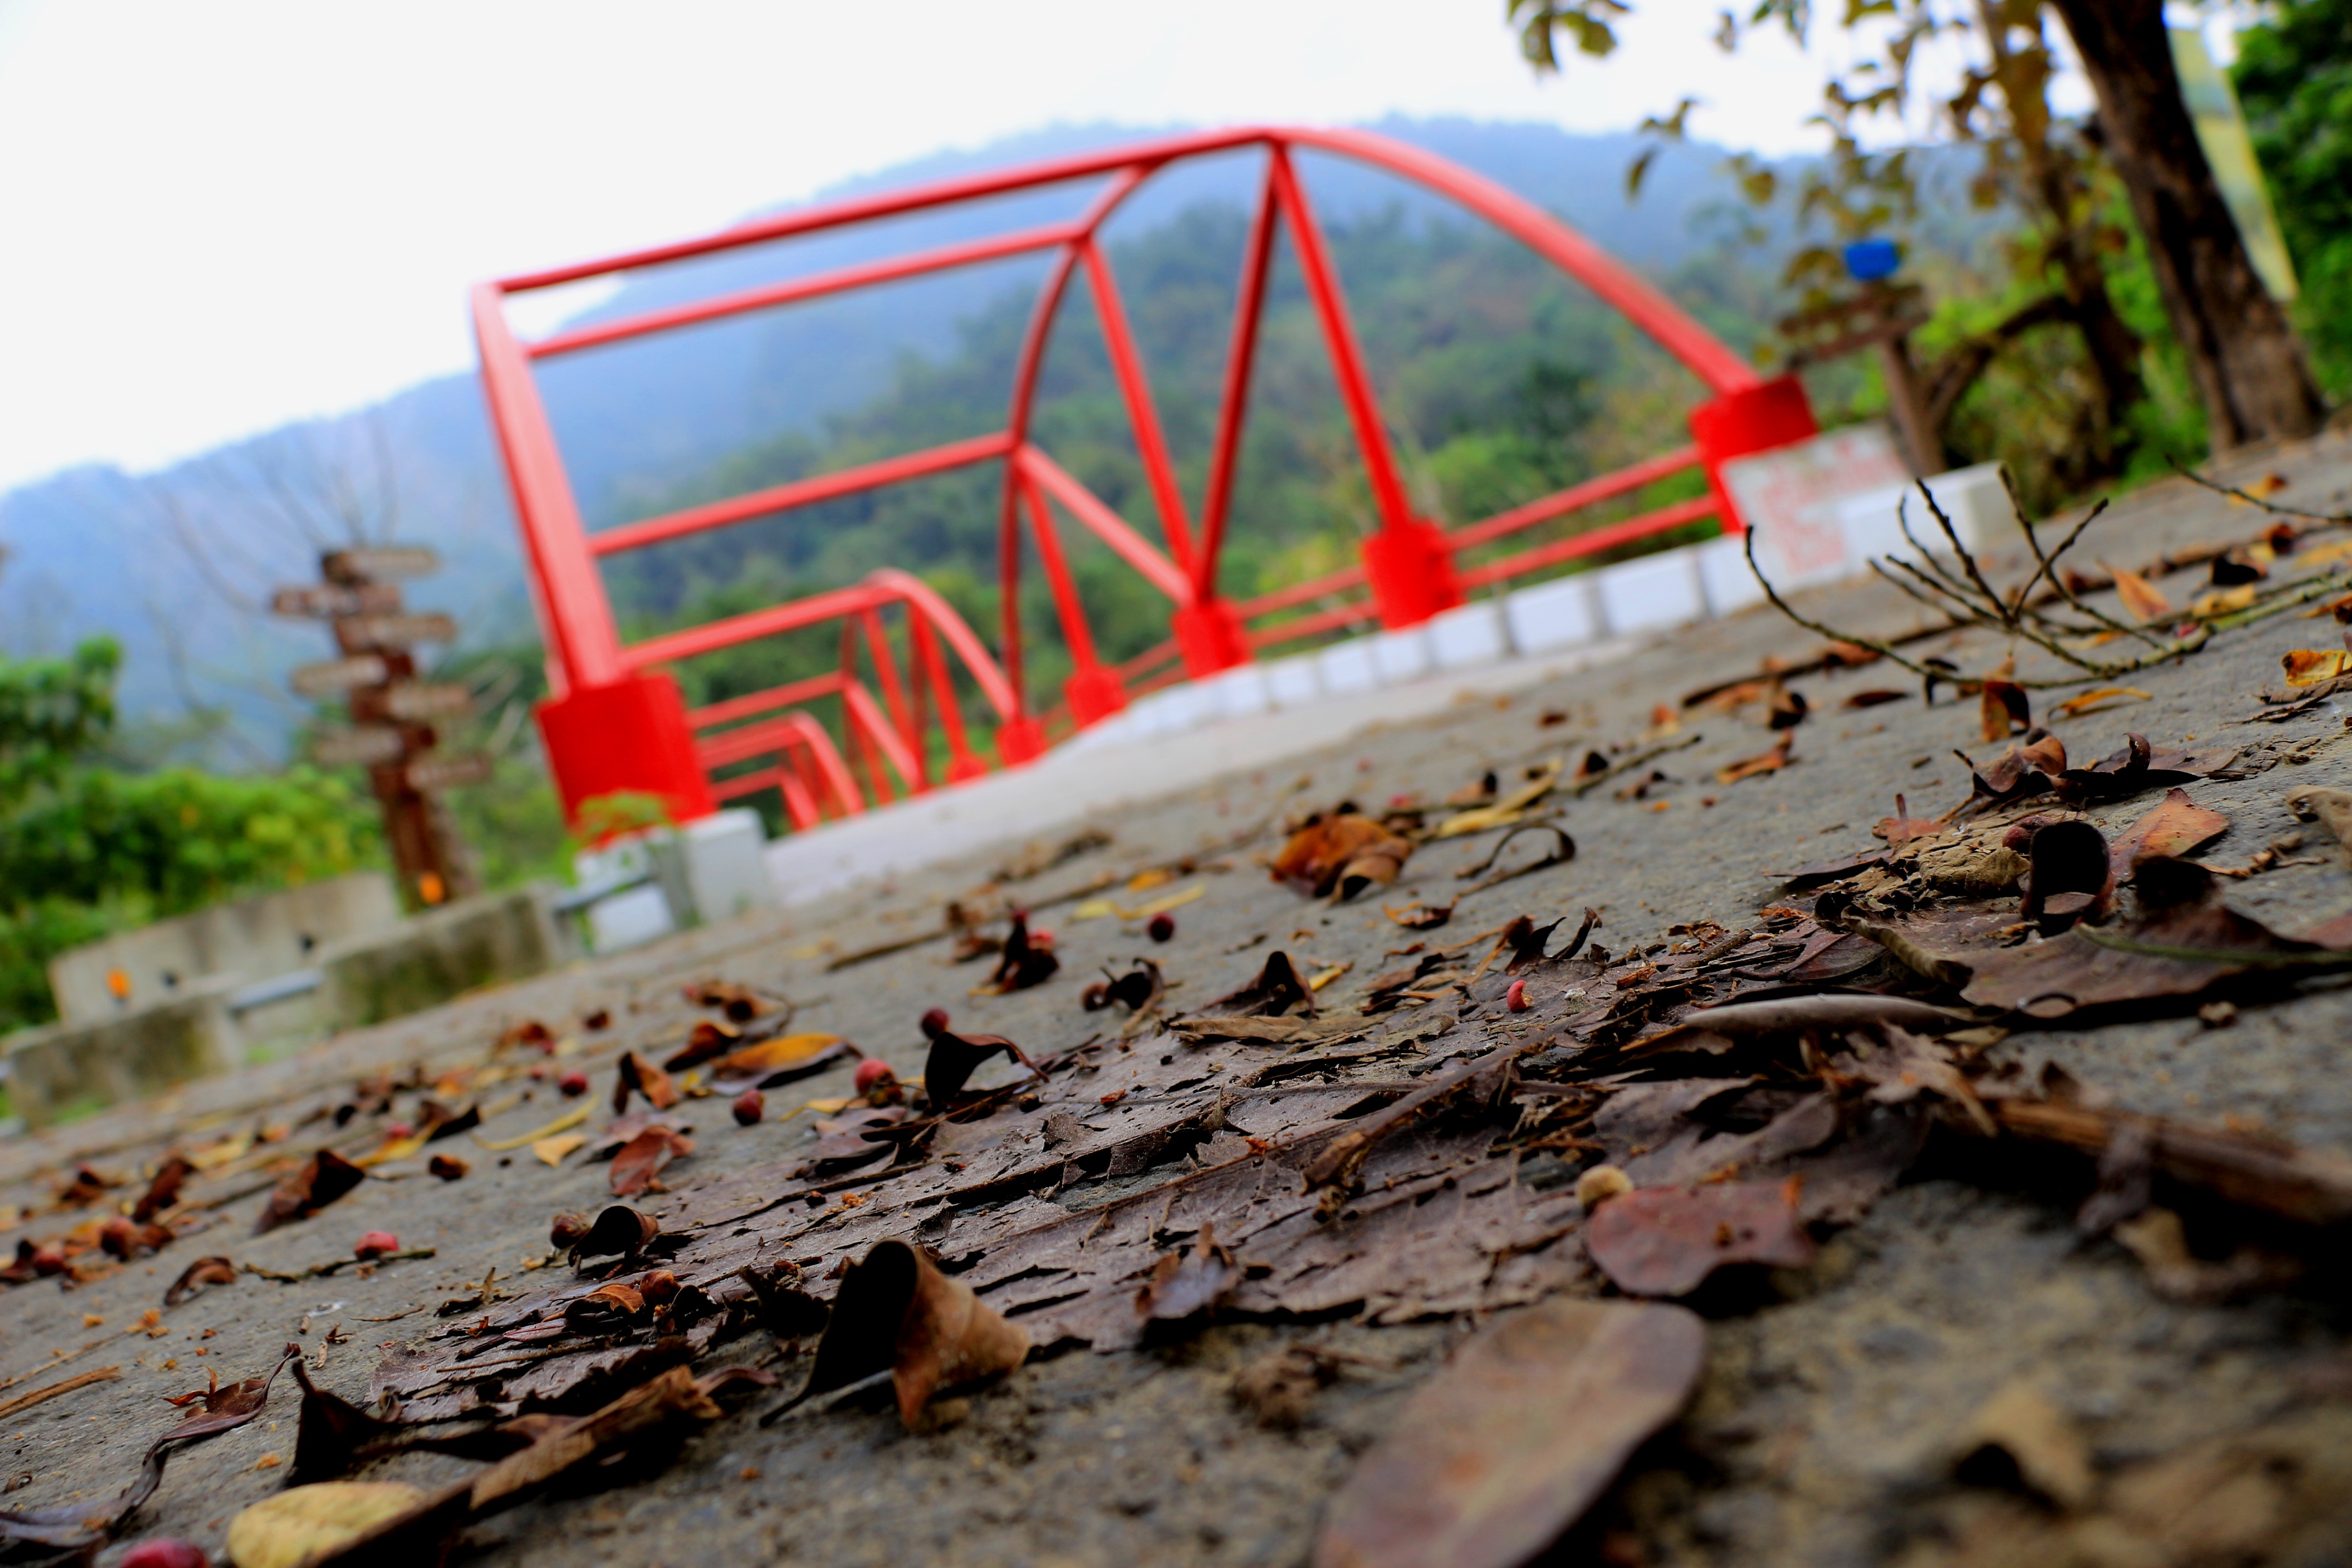
track, leaf, autumn